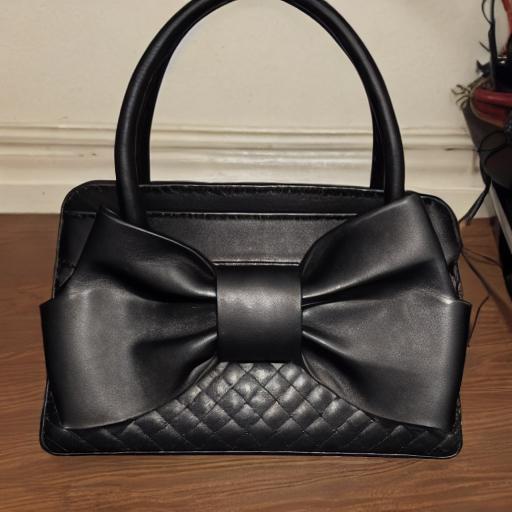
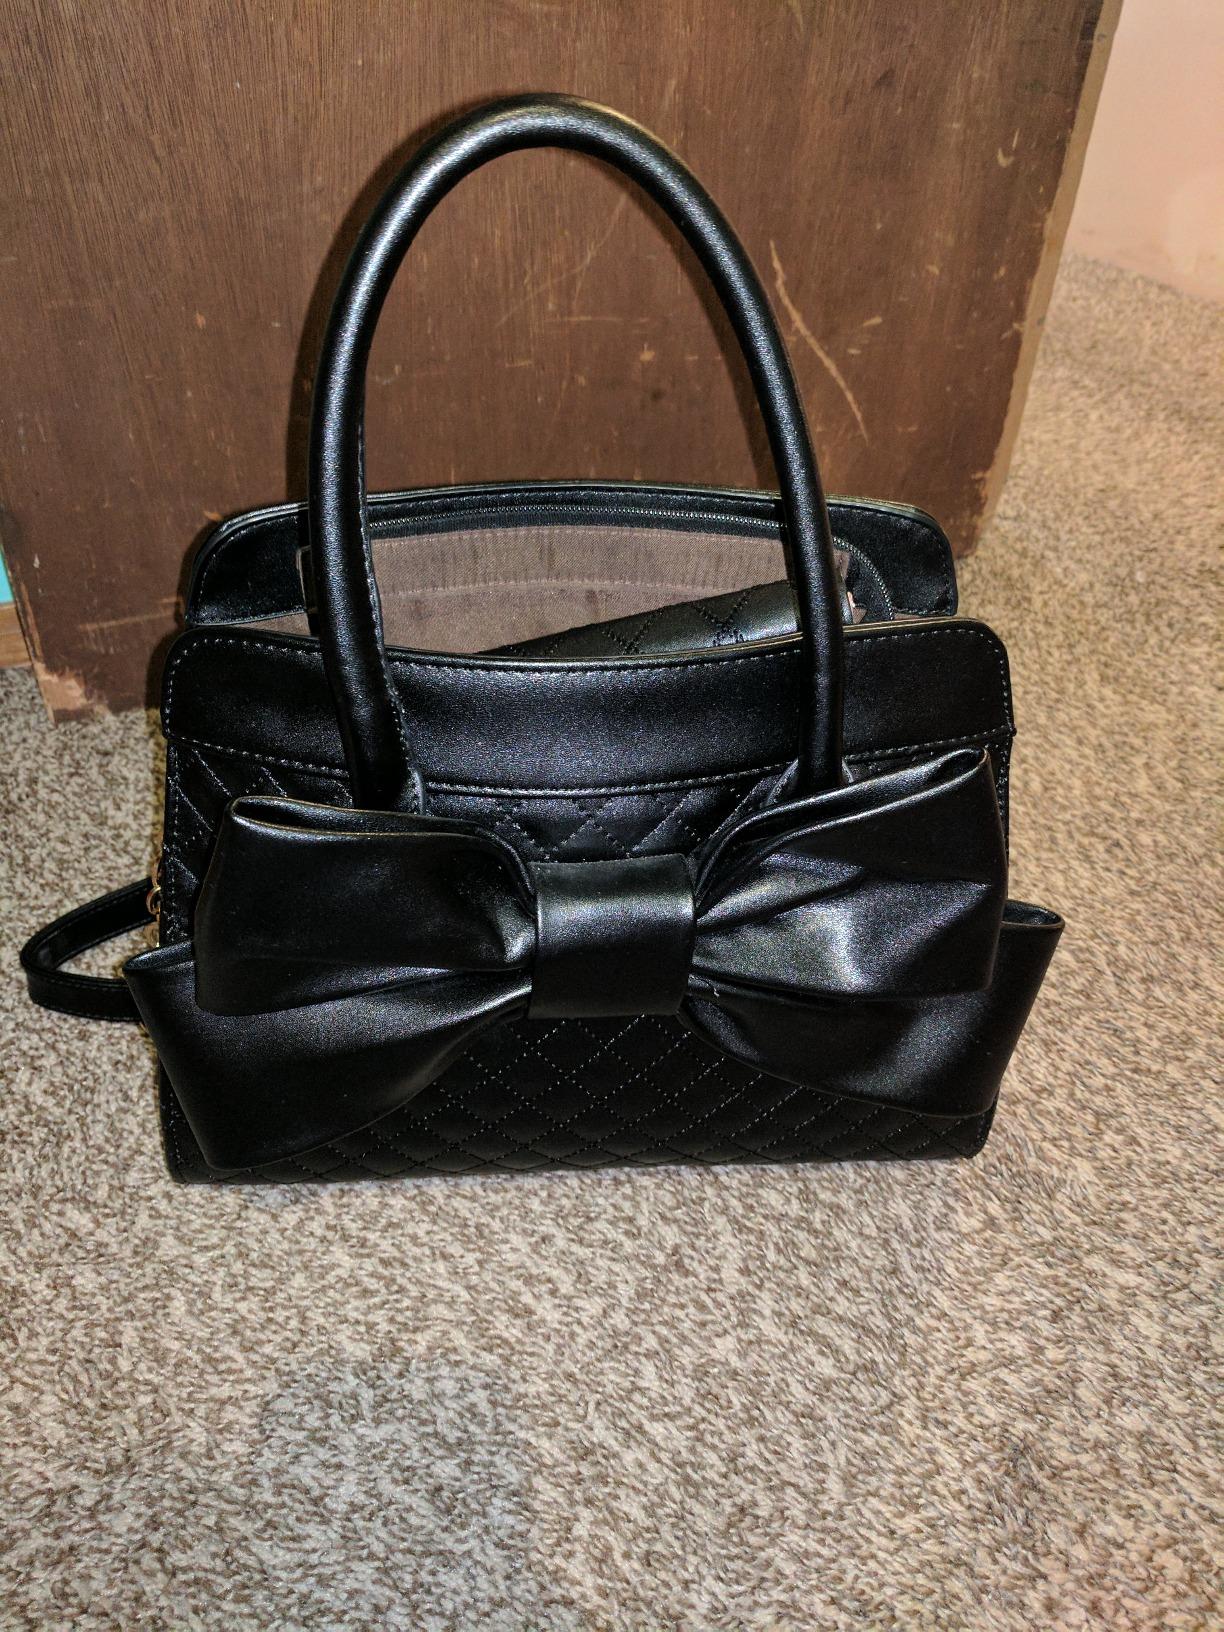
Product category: accessories_handbag
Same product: no